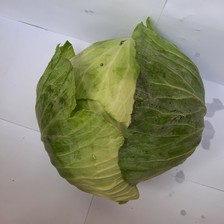
Label: others